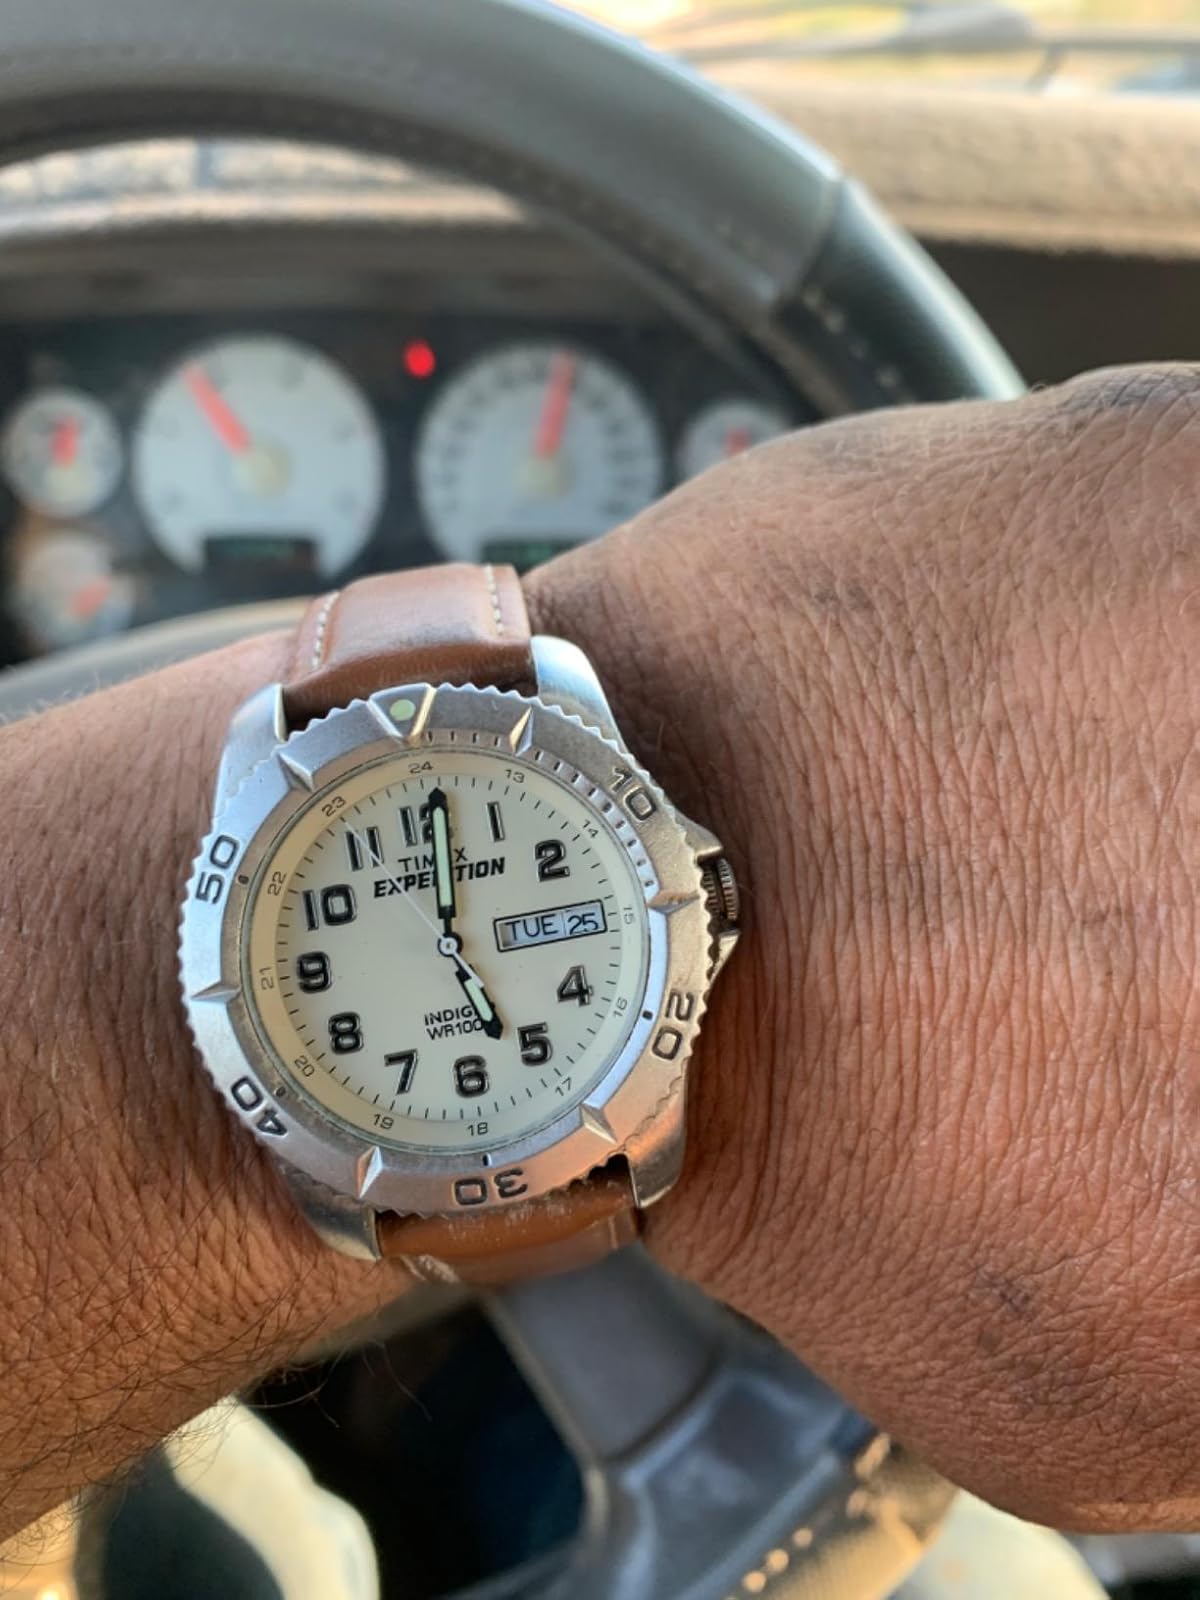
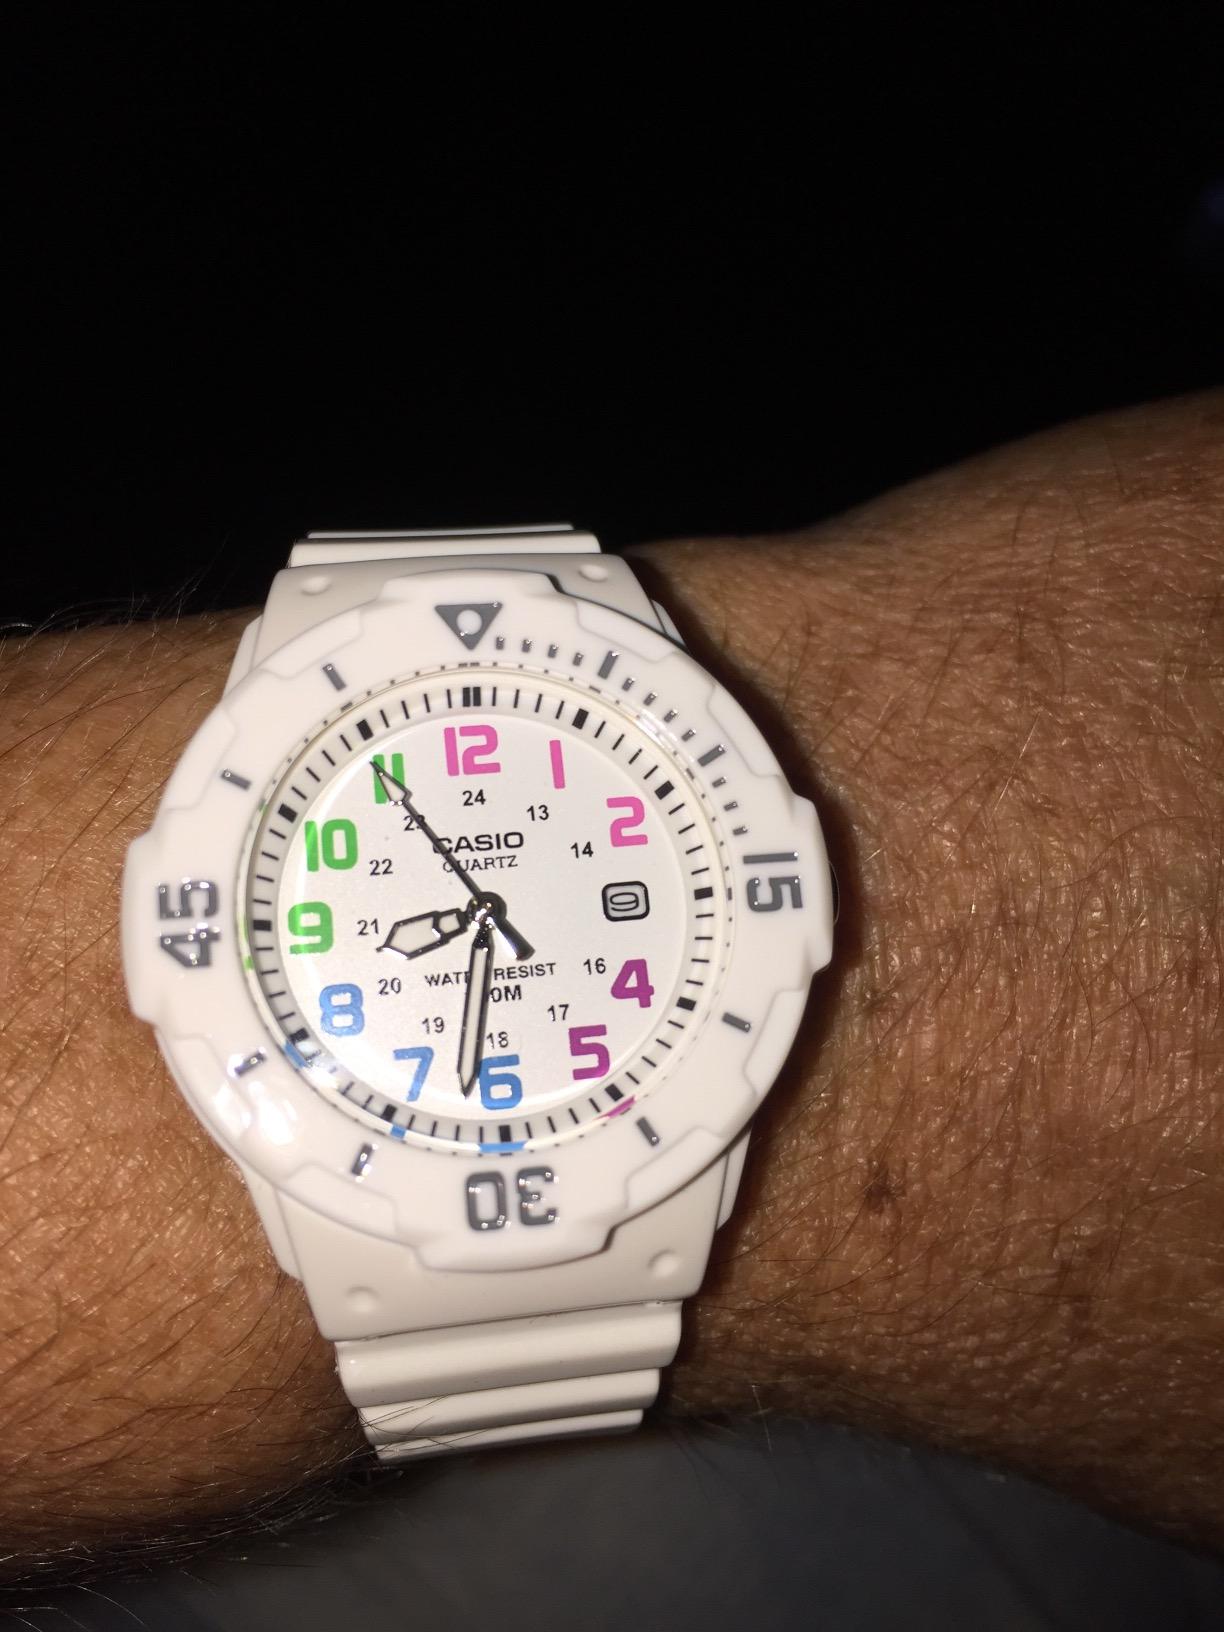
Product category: accessories_watch
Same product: no